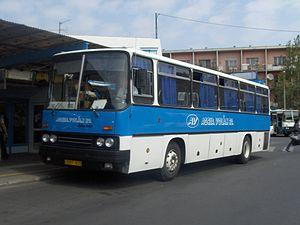
Ikarus est un constructeur de bus et trolleybus hongrois fondé en 1895. L'entreprise s'appelait jusqu'en 1949 Uhri Imre Kovács- és Kocsigyártó Üzeme.